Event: Nepal Earthquake
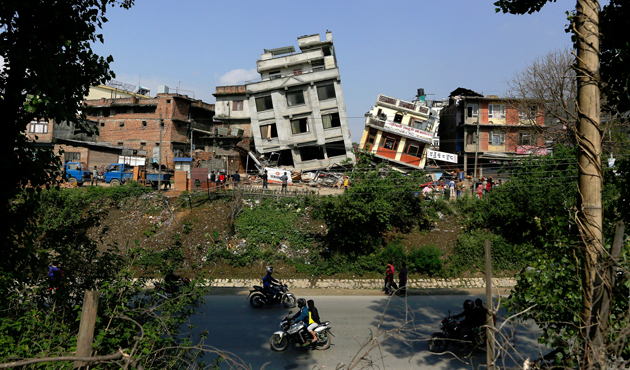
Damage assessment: damage